104th Fighter Squadron

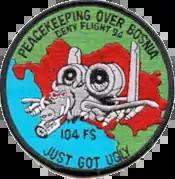
1994 Operation Deny Flight patch

In return, the 104th TFS received Cessna A-37B Dragonfly ground-attack aircraft. In the Vietnam War, the A-37 was a very effective ground support aircraft that was simple to operate, maintain and fly. The mission of the 104th was to train in the aircraft to support Air Force and Army special forces personnel and units. In 1974, after the end of American participation in Vietnam, the unit began supporting the Military Assistance Program (MAP) by supplying training to Latin American Air Forces. In addition, in the OA-37 configuration, the aircraft was used as a Forward Air Control (FAC) aircraft, that replaced the aging O-2 Skymaster. In the OA-37 configuration, the aircraft was equipped with small rocket pods, usually with smoke or white phosphorus warheads used for target marking.